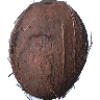
Label: Cocos 1